Tagesschau (Italian TV programme)

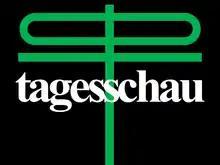
Third logo (1980–1988)

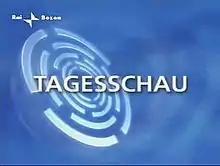
Eighth logo (1998–2014)

The Tagesschau open jingle begins with the first notes of the "Bozner Bergsteigerlied". The headlines include the three most considerable news of the day. The two editions are broadcast from the same studio in the RAI broadcasting house in Bolzano and are both hosted by the same presenter. Four presenters alternately host the newscast.